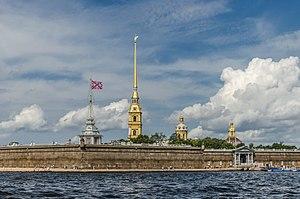
Forteresse Pierre et Paul à Saint Petersbourg Русский: Петропавловская крепость в Санкт-Петербурге
Ci-après la liste des villes de Russie dont la population était supérieure à 100 000 habitants au recensement de 2010. La capitale administrative des différents sujets fédéraux est indiquée en gras.
La ville fédérale de Saint-Pétersbourg en Russie est divisée en dix-huit divisions administratives, qui sont à leur tour subdivisés en districts, villes et communes urbaines ainsi qu'en okrougs municipaux.
Saint-Pétersbourg /sɛ̃.pe.tɛʁs.buʁ/ est la deuxième plus grande ville de Russie par sa population, avec 5 281 579 habitants en 2017, après la capitale Moscou. Saint-Pétersbourg a le statut de ville d'importance fédérale. La ville est enclavée dans l'oblast de Léningrad, mais en est administrativement indépendante. Elle est située dans le Nord-Ouest du pays sur le delta de la Neva, au fond du golfe de Finlande, un espace maritime de la mer Baltique. Capitale de l'Empire russe de 1712 jusqu'en mars 1917, ainsi que de la Russie dirigée par les deux gouvernements provisoires entre mars et octobre 1917, Saint-Pétersbourg a conservé de cette époque un ensemble architectural unique. Deuxième port russe sur la mer Baltique après Primorsk, c'est aussi un centre majeur de l'industrie, de la recherche et de l'enseignement russe ainsi qu'un important centre culturel européen. Saint-Pétersbourg est la deuxième ville d'Europe par sa superficie et la cinquième par sa population.
La forteresse Pierre-et-Paul est une forteresse au cœur de Saint-Pétersbourg. Elle comprend plusieurs bâtiments, dont la cathédrale Pierre-et-Paul, où sont enterrés tous les empereurs russes depuis Pierre le Grand, la Monnaie nationale, le bastion Troubetskoï, la crypte grand-ducale et le musée municipal de Saint-Pétersbourg. Historiquement, c'est le lieu de fondation de la ville en 1703.